Claremont Graduate University

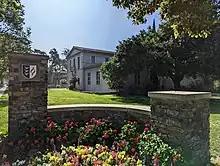
Stone wall marking campus entrance

As part of the Claremont Colleges, CGU sits on of land and includes over 175 buildings that is home to The Claremont Colleges Services in Claremont, California.